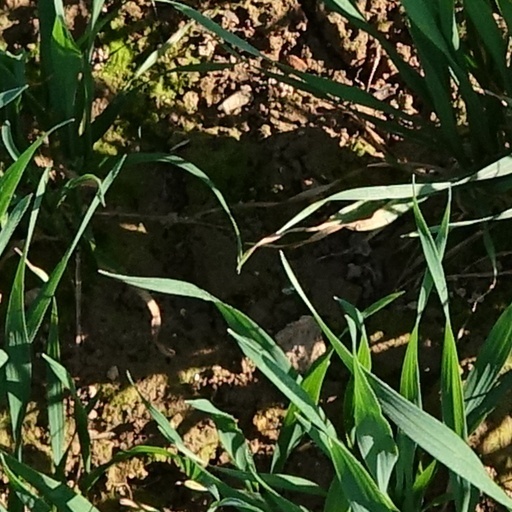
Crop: wheat